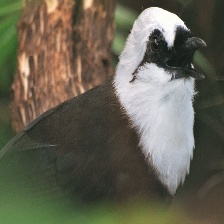
Species: SAMATRAN THRUSH
Scientific name: MYOPHONUS CASTANEUS